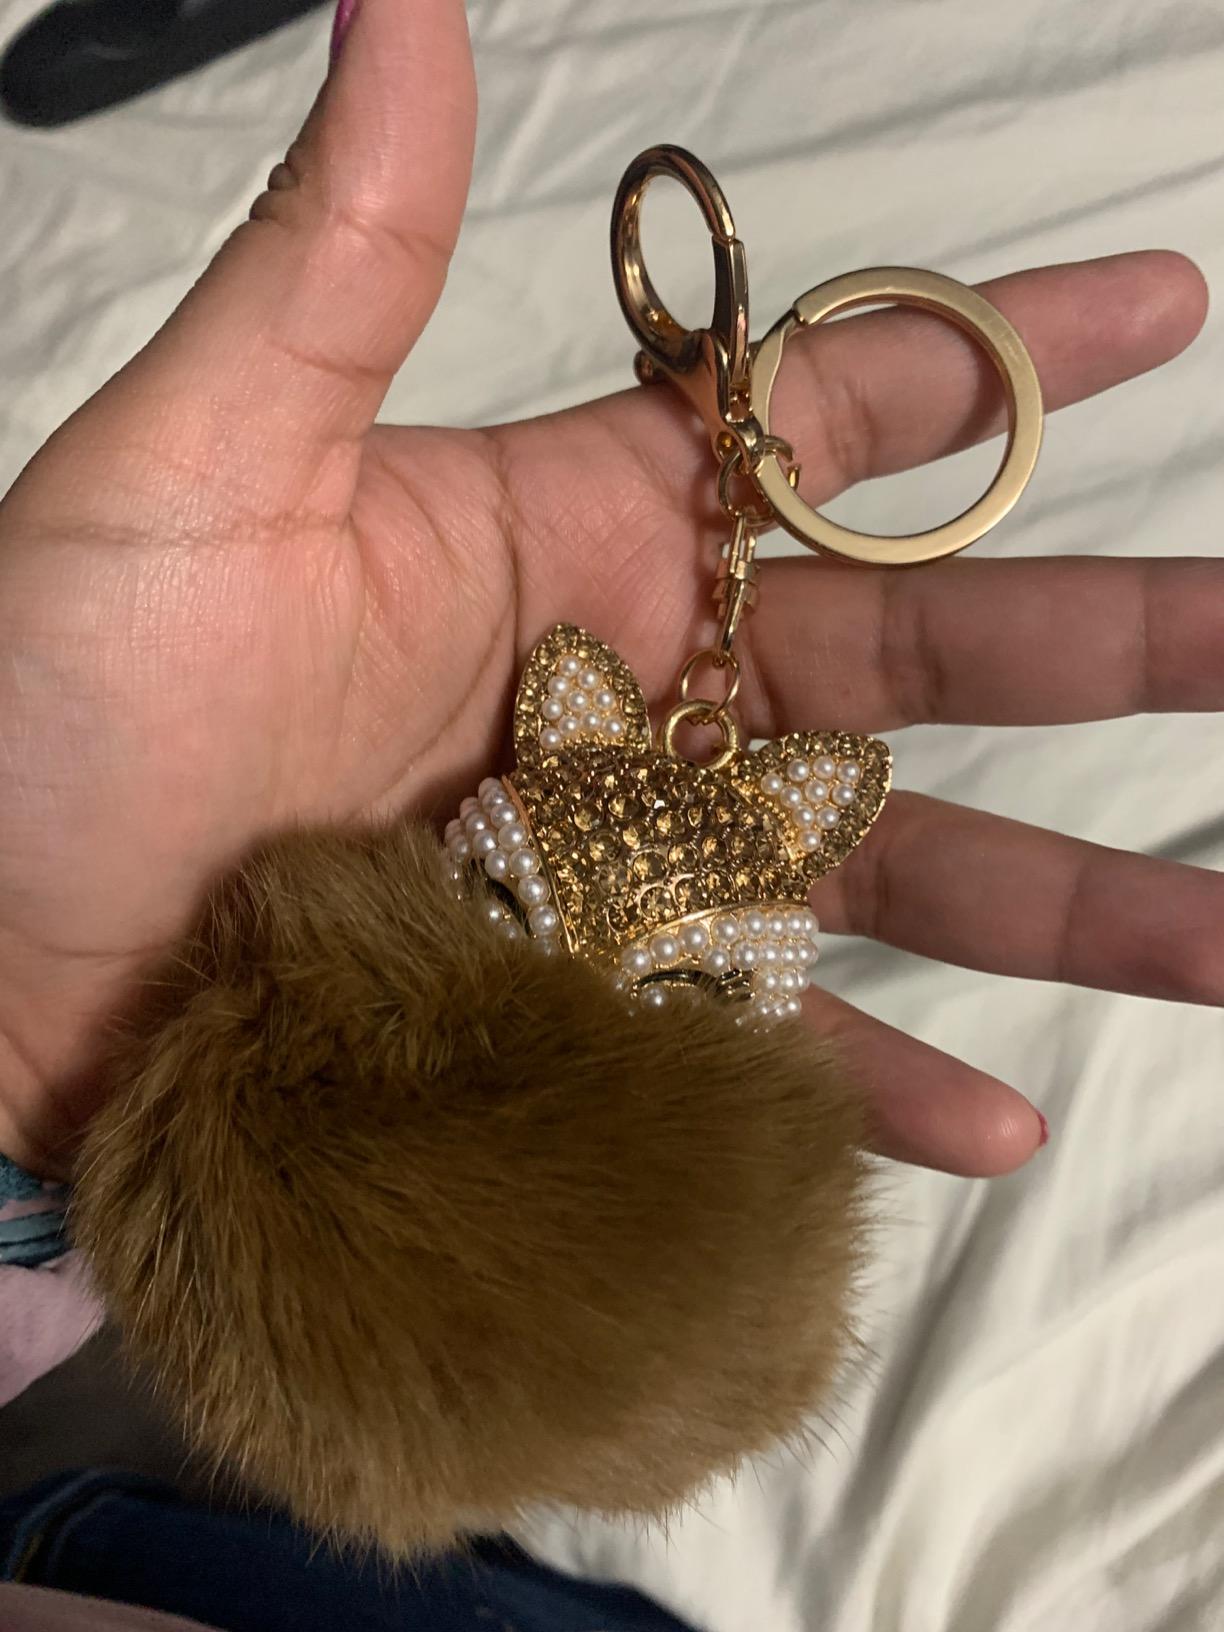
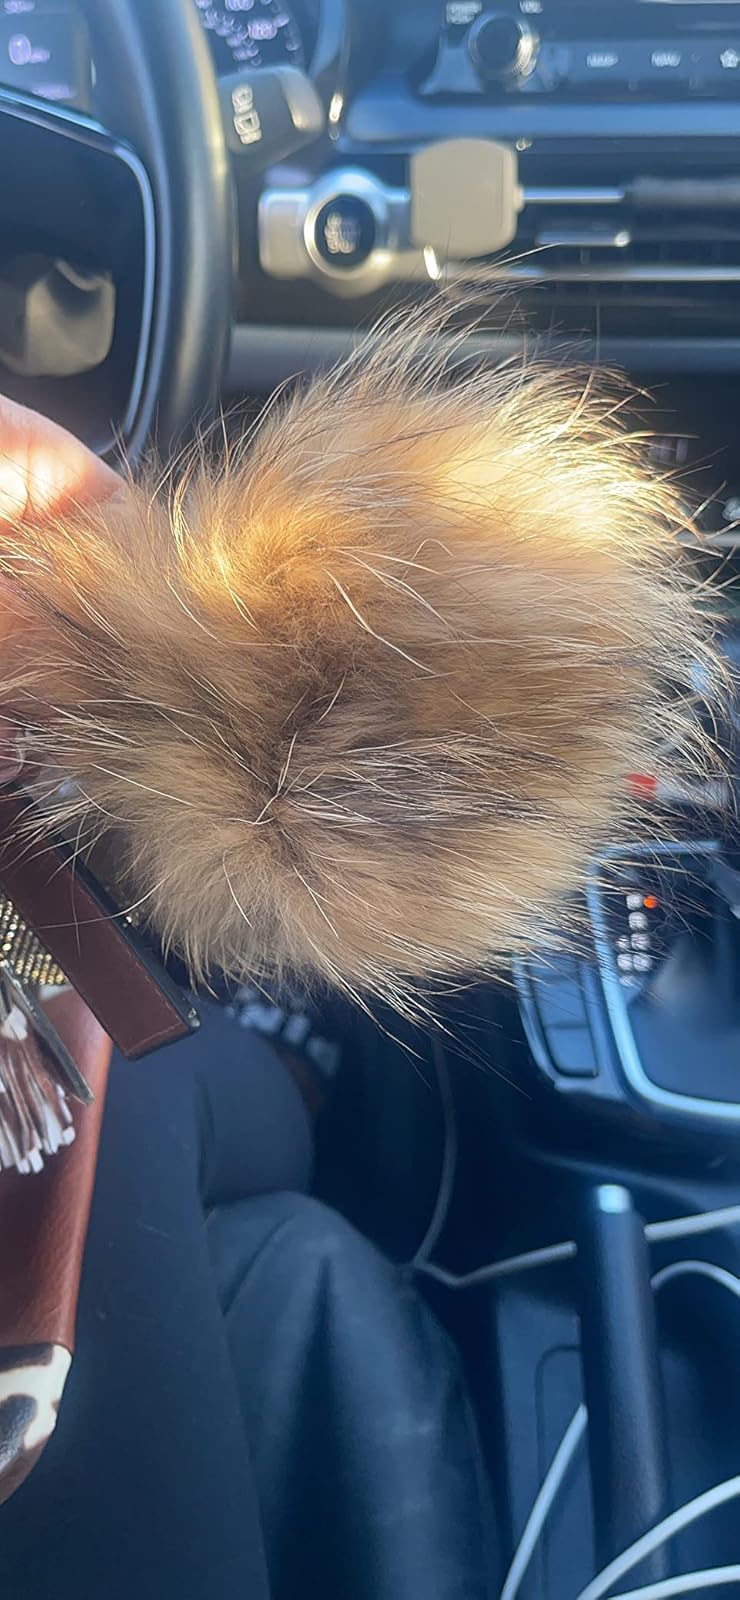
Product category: accessories_keychain
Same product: no